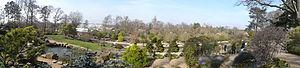
Le jardin botanique de Wisley, situé dans le Surrey, au sud de Londres, est un jardin botanique anglais, géré par la Royal Horticultural Society.